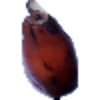
Label: Banana Red 1